Gary Numan

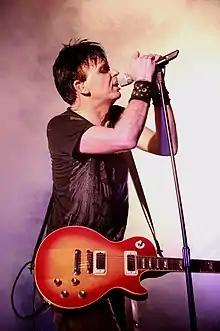
Numan performing as part of his 2009 tour of Australia

Within the UK's burgeoning synth-pop scene, Numan was the first artist to achieve mainstream notoriety. His music and live performances met with censure from critics; he also faced condemnation from the Musicians' Union (MU), who said he was putting "proper" musicians out of work. Andy McCluskey of OMD observed ""nasty", vitriolic journalism" directed at Numan, who was dismissed as "pretentious" and "pseudo-intellectual". He nevertheless generated an army of fans calling themselves "Numanoids", providing him with a fanbase which maintained their support through the latter half of the 1980s, when his fortunes began to fall. He maintains a cult following and has sold over 10 million records.